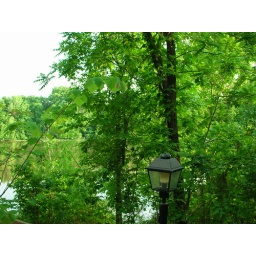
over the trees and water